Mariano Rajoy

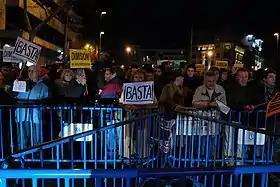
Demonstration in front of the People's Party headquarters protesting against the Barcenas' affair (2 February 2013).

The newspaper "El País" published in its edition of 30 January 2013 a series of documents, under the title of "Bárcenas' secret papers", referring to the accounts of the conservative party from 1999 to 2009. According to those hand-written documents, Mariano Rajoy and María Dolores de Cospedal had received extra payments in "black" money from the former treasurer of the People's Party, Luis Bárcenas.